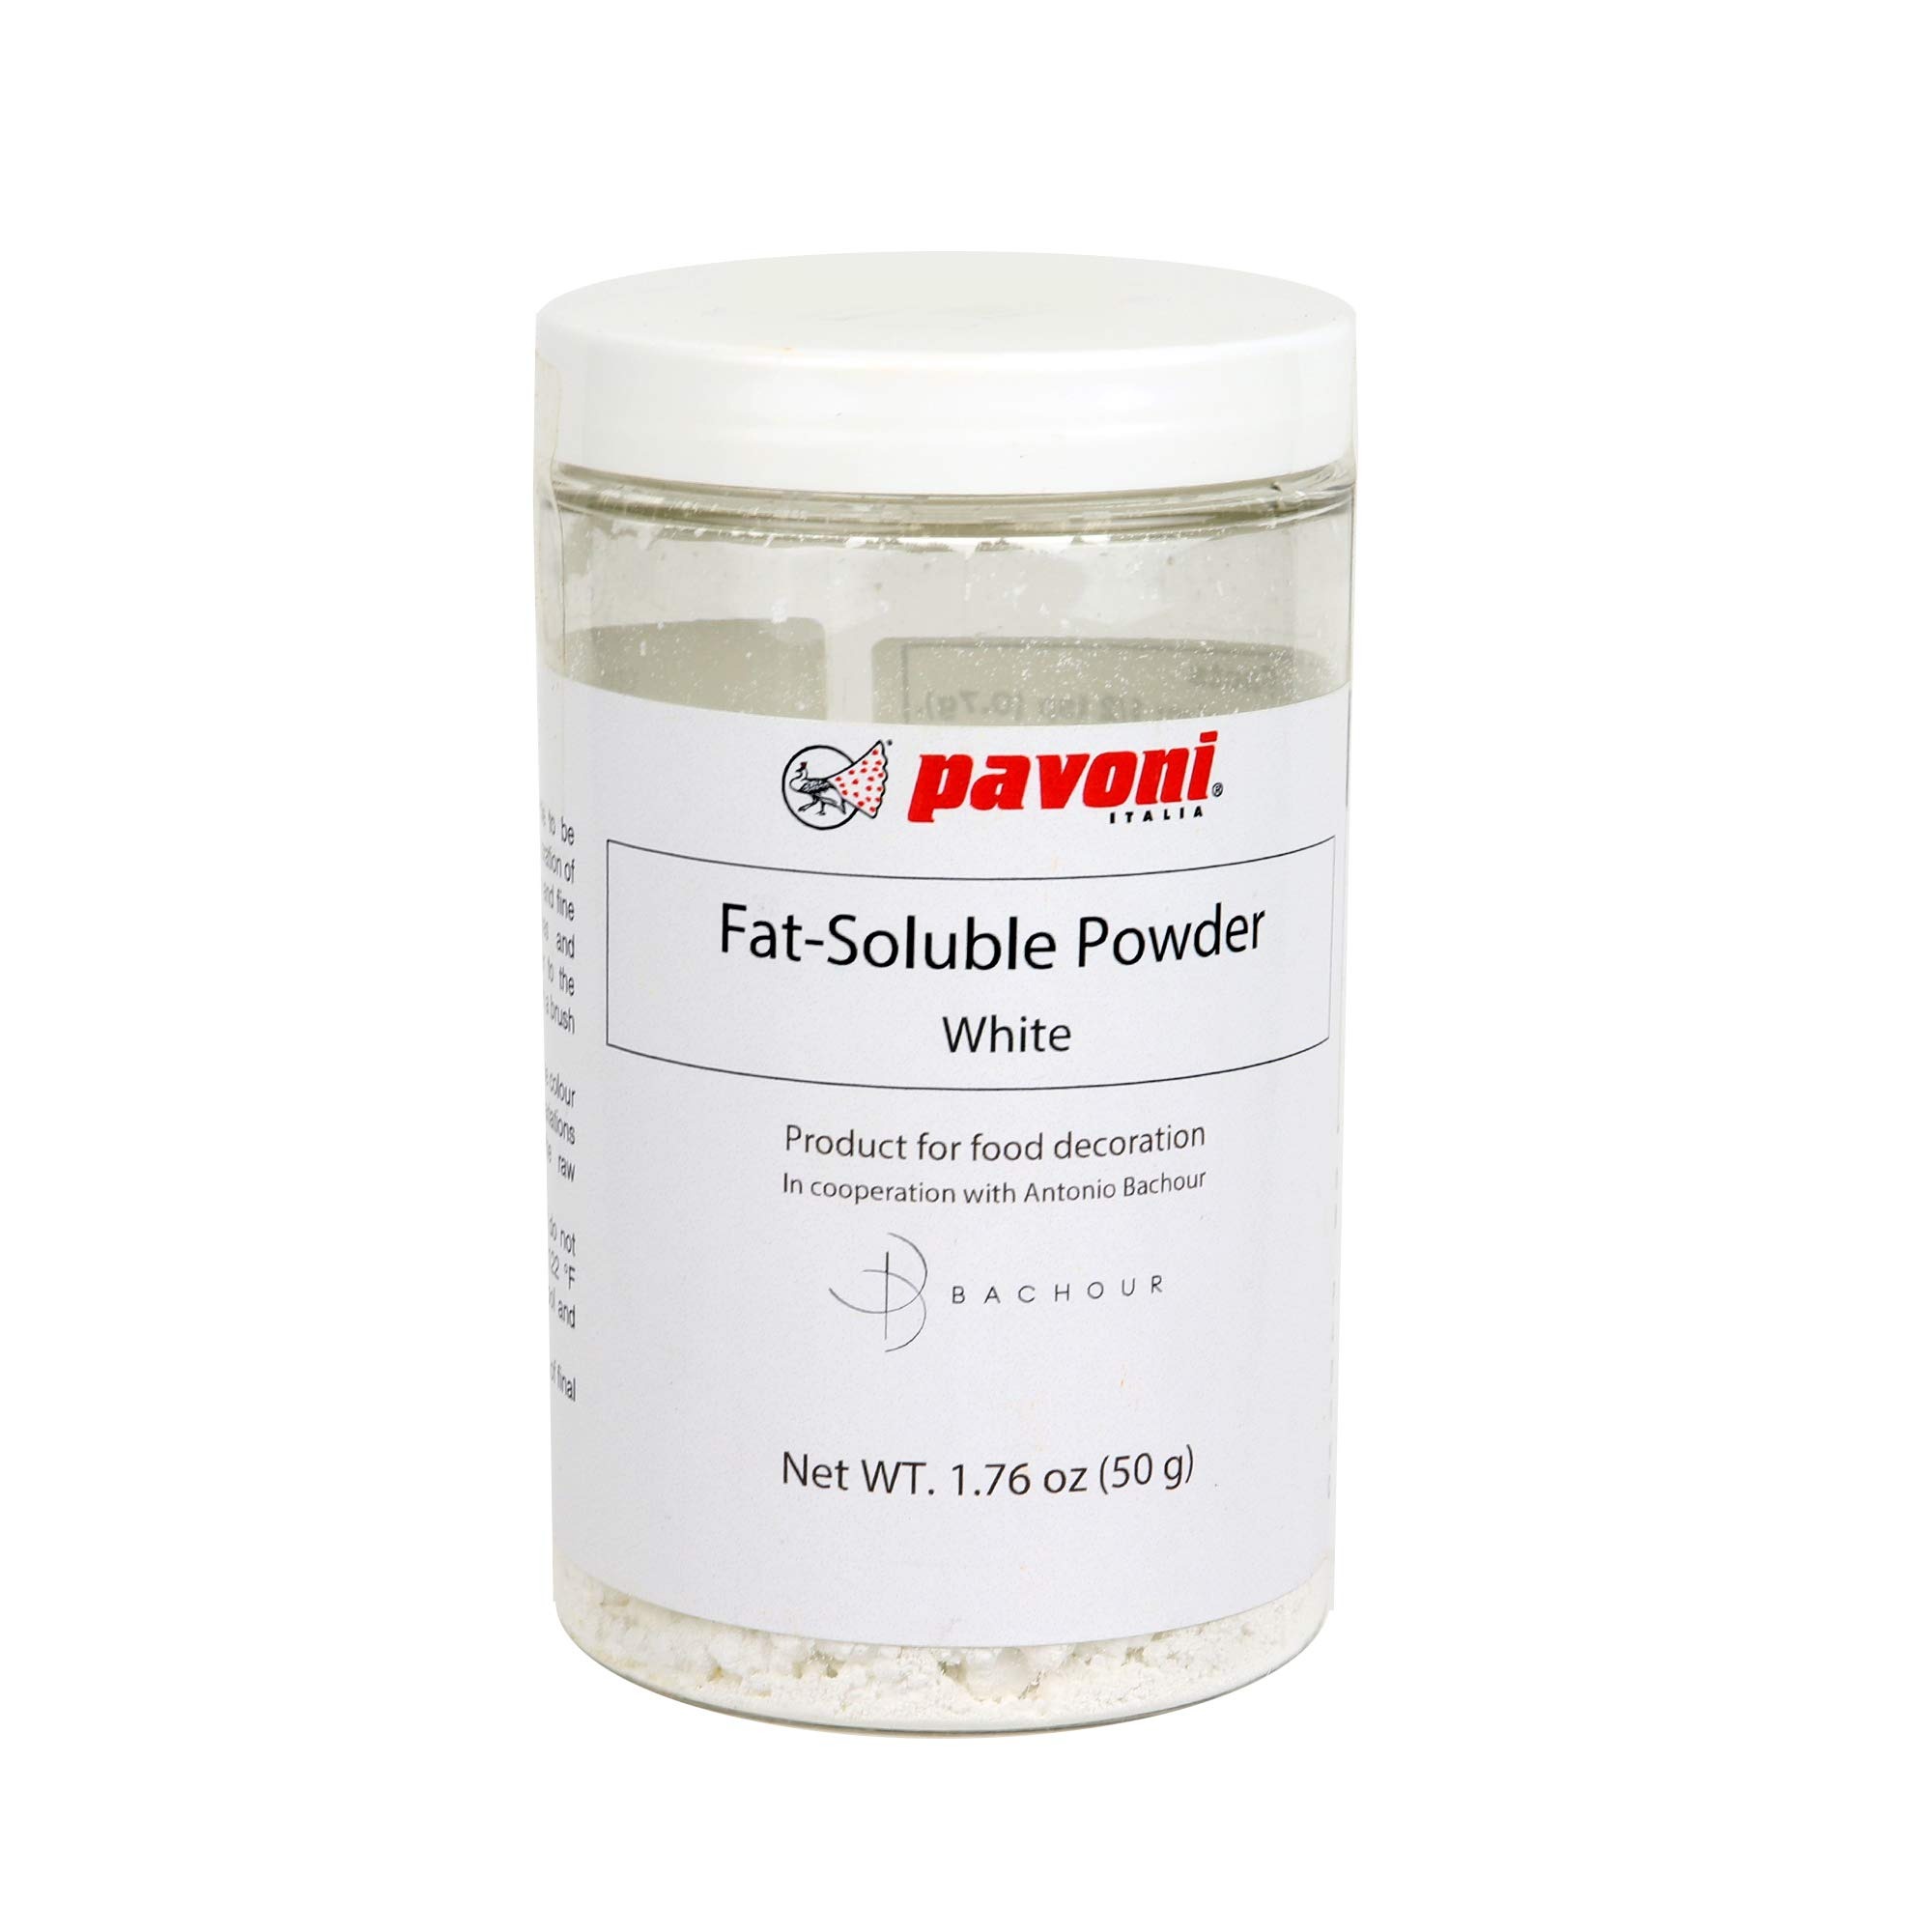
Item Name: Pavoni Antonio Bachour Fat Soluble Powder Food Color 50 Grams White
Bullet Point 1: Powder color (the most concentrated form of food coloring) to add to fat-based foods
Bullet Point 2: Use in pastries, cookies, cakes and wafers
Bullet Point 3: Use it by mixing it into food or coating the surface of food
Bullet Point 4: From Pavoni in collaboration with pastry chef Antonio Bachour
Bullet Point 5: From Italy but FDA compliant
Product Description: <b>Pavoni Antonio Bachour Fat Soluble Powder Food Color</b><br>From Pavoni in collaboration with pastry chef Antonio Bachour<br><br> Packed by weight, not volume. Contents do not fill the jar. <li>Powder color (the most concentrated form of food coloring) to add to fat-based foods <li>Use in pastries, cookies, cakes and wafers <li>Use it by mixing it into food or coating the surface of food <li>From Italy but FDA compliant<br><br>May contain traces of soy and milk<br><br>Antonio Bachour is a multi-award-winning Executive Pastry Chef at St Regis Bal Harbour and contributor in So Good Magazine 10 who in 2011 was named one of the ten best pastry chefs in America, in 2012 won the Zest Award for Baking and Pastry Innovator, in 2013 had his book “60 Creations” published and in 2015 released “Chocolate”; the book includes recipes for entremets, petit gateaux, verrines, bonbons and chocolate plated desserts<br><br><br>Italy-based company Pavoni manufactures products including but not limited to silicone baking mats and baking molds (including Formaflex, Pavoflex and Pavocake), silicone ice cream molds with hinges for inserting sticks during preparation (before freezing), silicone chocolate molds, polycarbonate chocolate molds, thermoformed plastic chocolate molds, transfer and textured sheets for designing chocolate, stainless steel tart rings and tools for shaping chocolate, plus food colors, as well as machines for commercial foodservice.
Value: 1.7637
Unit: Ounce

Price: 30.88